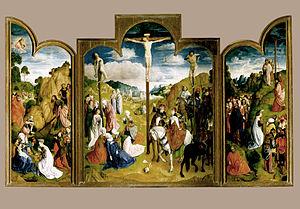
La liste des biens classés de la Communauté flamande de Belgique est une liste de biens culturels mobiliers classés situés Région flamande.